Blaca hermitage

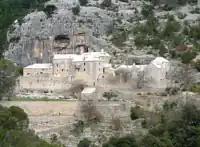
Pustinja Blaca Monastery

The Blaca Hermitage is located on the southern side of Brač island, in the Split-Dalmatia County of Croatia.